Internet in Iceland

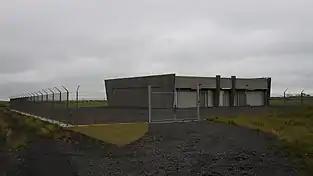
Landing station in Landeyjar, terminating the DANICE and Greenland Connect cables.

As Iceland is geographically situated in the mid-atlantic, it has shorter ping times to locations to Europe than North America. Here are a few examples of nominal ping times from Iceland: